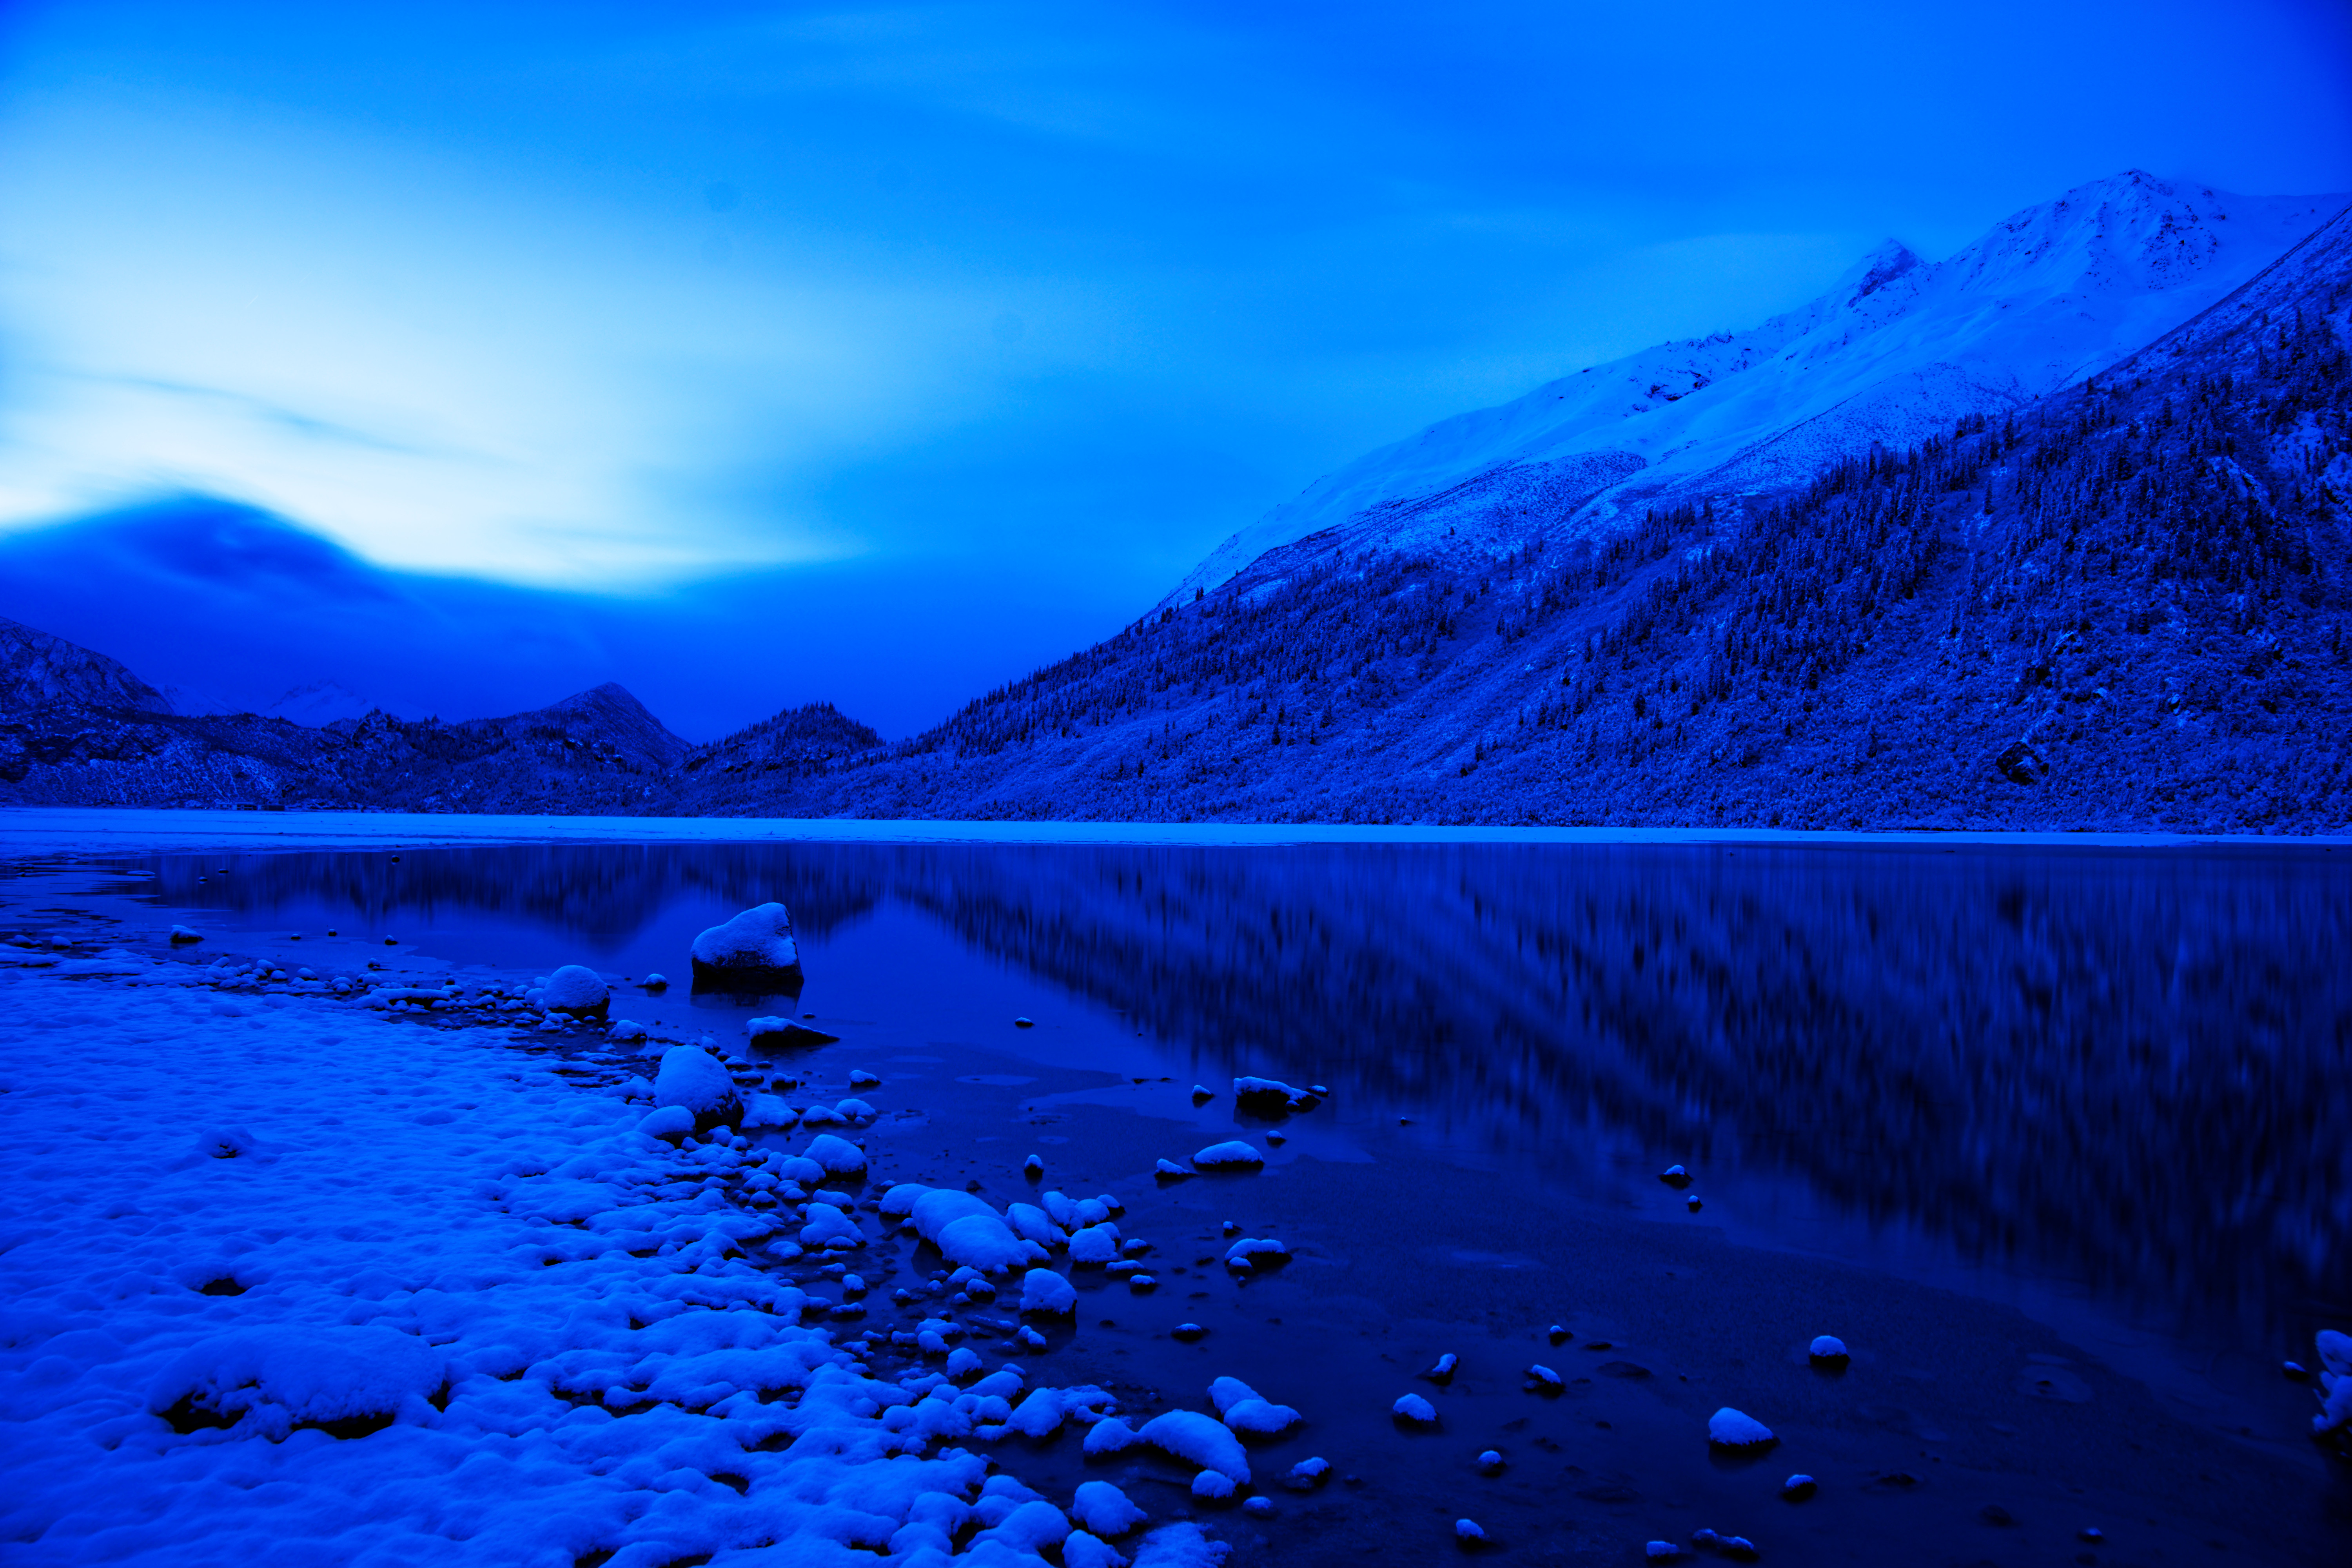
landscape, sea, horizon, mountain, snow, winter, cloud, sky, sunrise, night, sunlight, morning, wave, lake, dawn, atmosphere, mountain range, dusk, evening, reflection, weather, blue, arctic, tibet, cool image, plateau, sony, ecosystem, nightview, ranwu, a99, ranwulake, atmospheric phenomenon, mountainous landforms